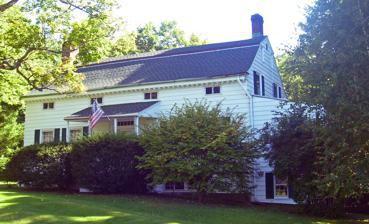
Building: Stephen Miller House
Country: United States of America
Year built: 1790
Historic house in New York, United States United States historic place Stephen Miller House U.S. National Register of Historic Places North elevation and west profile, 2008 Show map of New York Show map of the United States Interactive map showing the location of Stephen Miller House Location Claverack , NY Nearest city Hudson Coordinates 42°13′28″N 73°43′26″W / 42.22444°N 73.72389°W / 42.22444; -73.72389 Area 23.4 acres (9.5 ha) Built ca. 1790 Architectural style Federal MPS The Architectural and Historic Resources of the Hamlet of Claverack, Columbia County, New York NRHP reference No. 97000825 Added to NRHP August 8, 1997 The Stephen Miller House , also known as the Van Wyck-Miller House , is located along the NY 23 state highway in Claverack , New York, United States. It is a wooden farmhouse dating from the late 18th century. It is representative of the type of house built by a successful businessman of that region and time period, combining the Federal style with Dutch Colonial elements common in earlier houses in the region. It has remained relatively intact with some later additions. In 1997 it and five other buildings on the ashery Miller ran were listed on the National Register of Historic Places . Property The house is on a 23.4-acre (9.5 ha) parcel on the south side of Route 23, at the corner with Van Wyck Lane. There are five other buildings near it, all considered contributing resources to the National Register listing. The land is a mixture of woodlots and fields. The neighborhood, rural with large lots in the area around the farm, becomes residential again to the east. Two other Register-listed properties, the Van Rensselaer Lower Manor House and Dr. Abram Jordan House , are nearby on the opposite side of the road. The house itself is a two-story, five-by-two- bay frame building on a stone foundation with a bell gambrel roof pierced by two brick chimneys at either end. A dentilled cornice marks the roofline on the north and south elevations. There is a one-story wing on the west. The ground at the north (front) elevation slopes westward, exposing the cellar on that side. A shed-roofed porch supported by six pillars shelters the main entrance on the north (front) facade . Two small windows flank it; the remaining first-story windows have paneled shutters ; eave windows echo them on the second story. In the wing on the west side, a door provides access to the cellar. The windows of that story are similarly treated to those on the first story. The rear has a similar fenestration to the front but without the porch. On the east elevation is a small Dutch door next to the chimney. It has a small shed-roofed porch as well. Inside, the entrance, another Dutch door with four-light transom , opens on a central hall. The front rooms are larger than the rear ones. All have fireplaces with early 19th-century mantels . The one in the northwest room has an Arts and Crafts -style tile inlay. The second floor has a similar floor plan, while the basement is divided into several rooms including a modern family room . The west room down there has an original fireplace and carved mantel. All rooms have their original plaster and lath walls and wide planked flooring. The largest of the outbuildings is the frame store to the east, contemporary to the house. Its gable end and main entrance faces Van Wyck Lane, with a side entrance facing Route 23. It is a two-story frame building with a front porch, rear brick chimney and metal roof. Behind the house is a brick smokehouse with gabled shingled roof partially built into the ground. Next to it is a frame privy sided in clapboard with a metal roof. Nearby are the largest outbuildings, two barns joined into an L shape. They are frame buildings on stone foundations sided in clapboard with double doors at their main entrances facing the roads. The north gable end has a circular window with eight divided lights. History The house was built around 1790 by Miller, son of Cornelius Muller, whose brick Dutch house on the other side of Claverack is also listed on the Register. The younger man was among the first merchants in the community to set up shop on the east side, selling dry goods and buying or accepting as barter ash from recently cleared farmland to extract potash from. His house is not high in style, but does reflect Miller's commercial success in its large mass and predominantly Federal stylings. The gambrel roof and Dutch door acknowledge the area's Dutch colonial past. The outbuildings are either contemporary with the house, such as the store building, or added later as the two barns were. The only significant changes to the house have been the addition of the west wing, probably some time later in the 19th century, and the changes to the basement floor plan made by owners in the late 20th century. See also National Register of Historic Places listings in Columbia County, New York References ^ a b c d e f g h i j k l m Naramore, Sally (January 1997). "National Register of Historic Places nomination, Stephen Miller House" . New York State Office of Parks, Recreation and Historic Preservation . v t e U.S. National Register of Historic Places in New York Topics Contributing property Keeper of the Register Historic district History of the National Register of Historic Places National Park Service Property types Lists by county Albany Allegany Bronx Broome Cattaraugus Cayuga Chautauqua Chemung Chenango Clinton Columbia Cortland Delaware Dutchess Erie Essex Franklin Fulton Genesee Greene Hamilton Herkimer Jefferson Kings (Brooklyn) Lewis Livingston Madison Monroe Montgomery Nassau New York (Manhattan) Niagara Oneida Onondaga Ontario Orange Orleans Oswego Otsego Putnam Queens Rensselaer Richmond (Staten Island) Rockland Saratoga Schenectady Schoharie Schuyler Seneca St. Lawrence Steuben Suffolk Sullivan Tioga Tompkins Ulster Warren Washington Wayne Westchester Northern Southern Wyoming Yates Lists by city Albany Buffalo New Rochelle New York City Bronx Brooklyn Queens Staten Island Manhattan Below 14th St. 14th–59th St. 59th–110th St. Above 110th St. Minor islands Niagara Falls Peekskill Poughkeepsie Rhinebeck Rochester Syracuse Yonkers Other lists Bridges and tunnels National Historic Landmarks New York City Outside New York City Category List National Register of Historic Places Portal